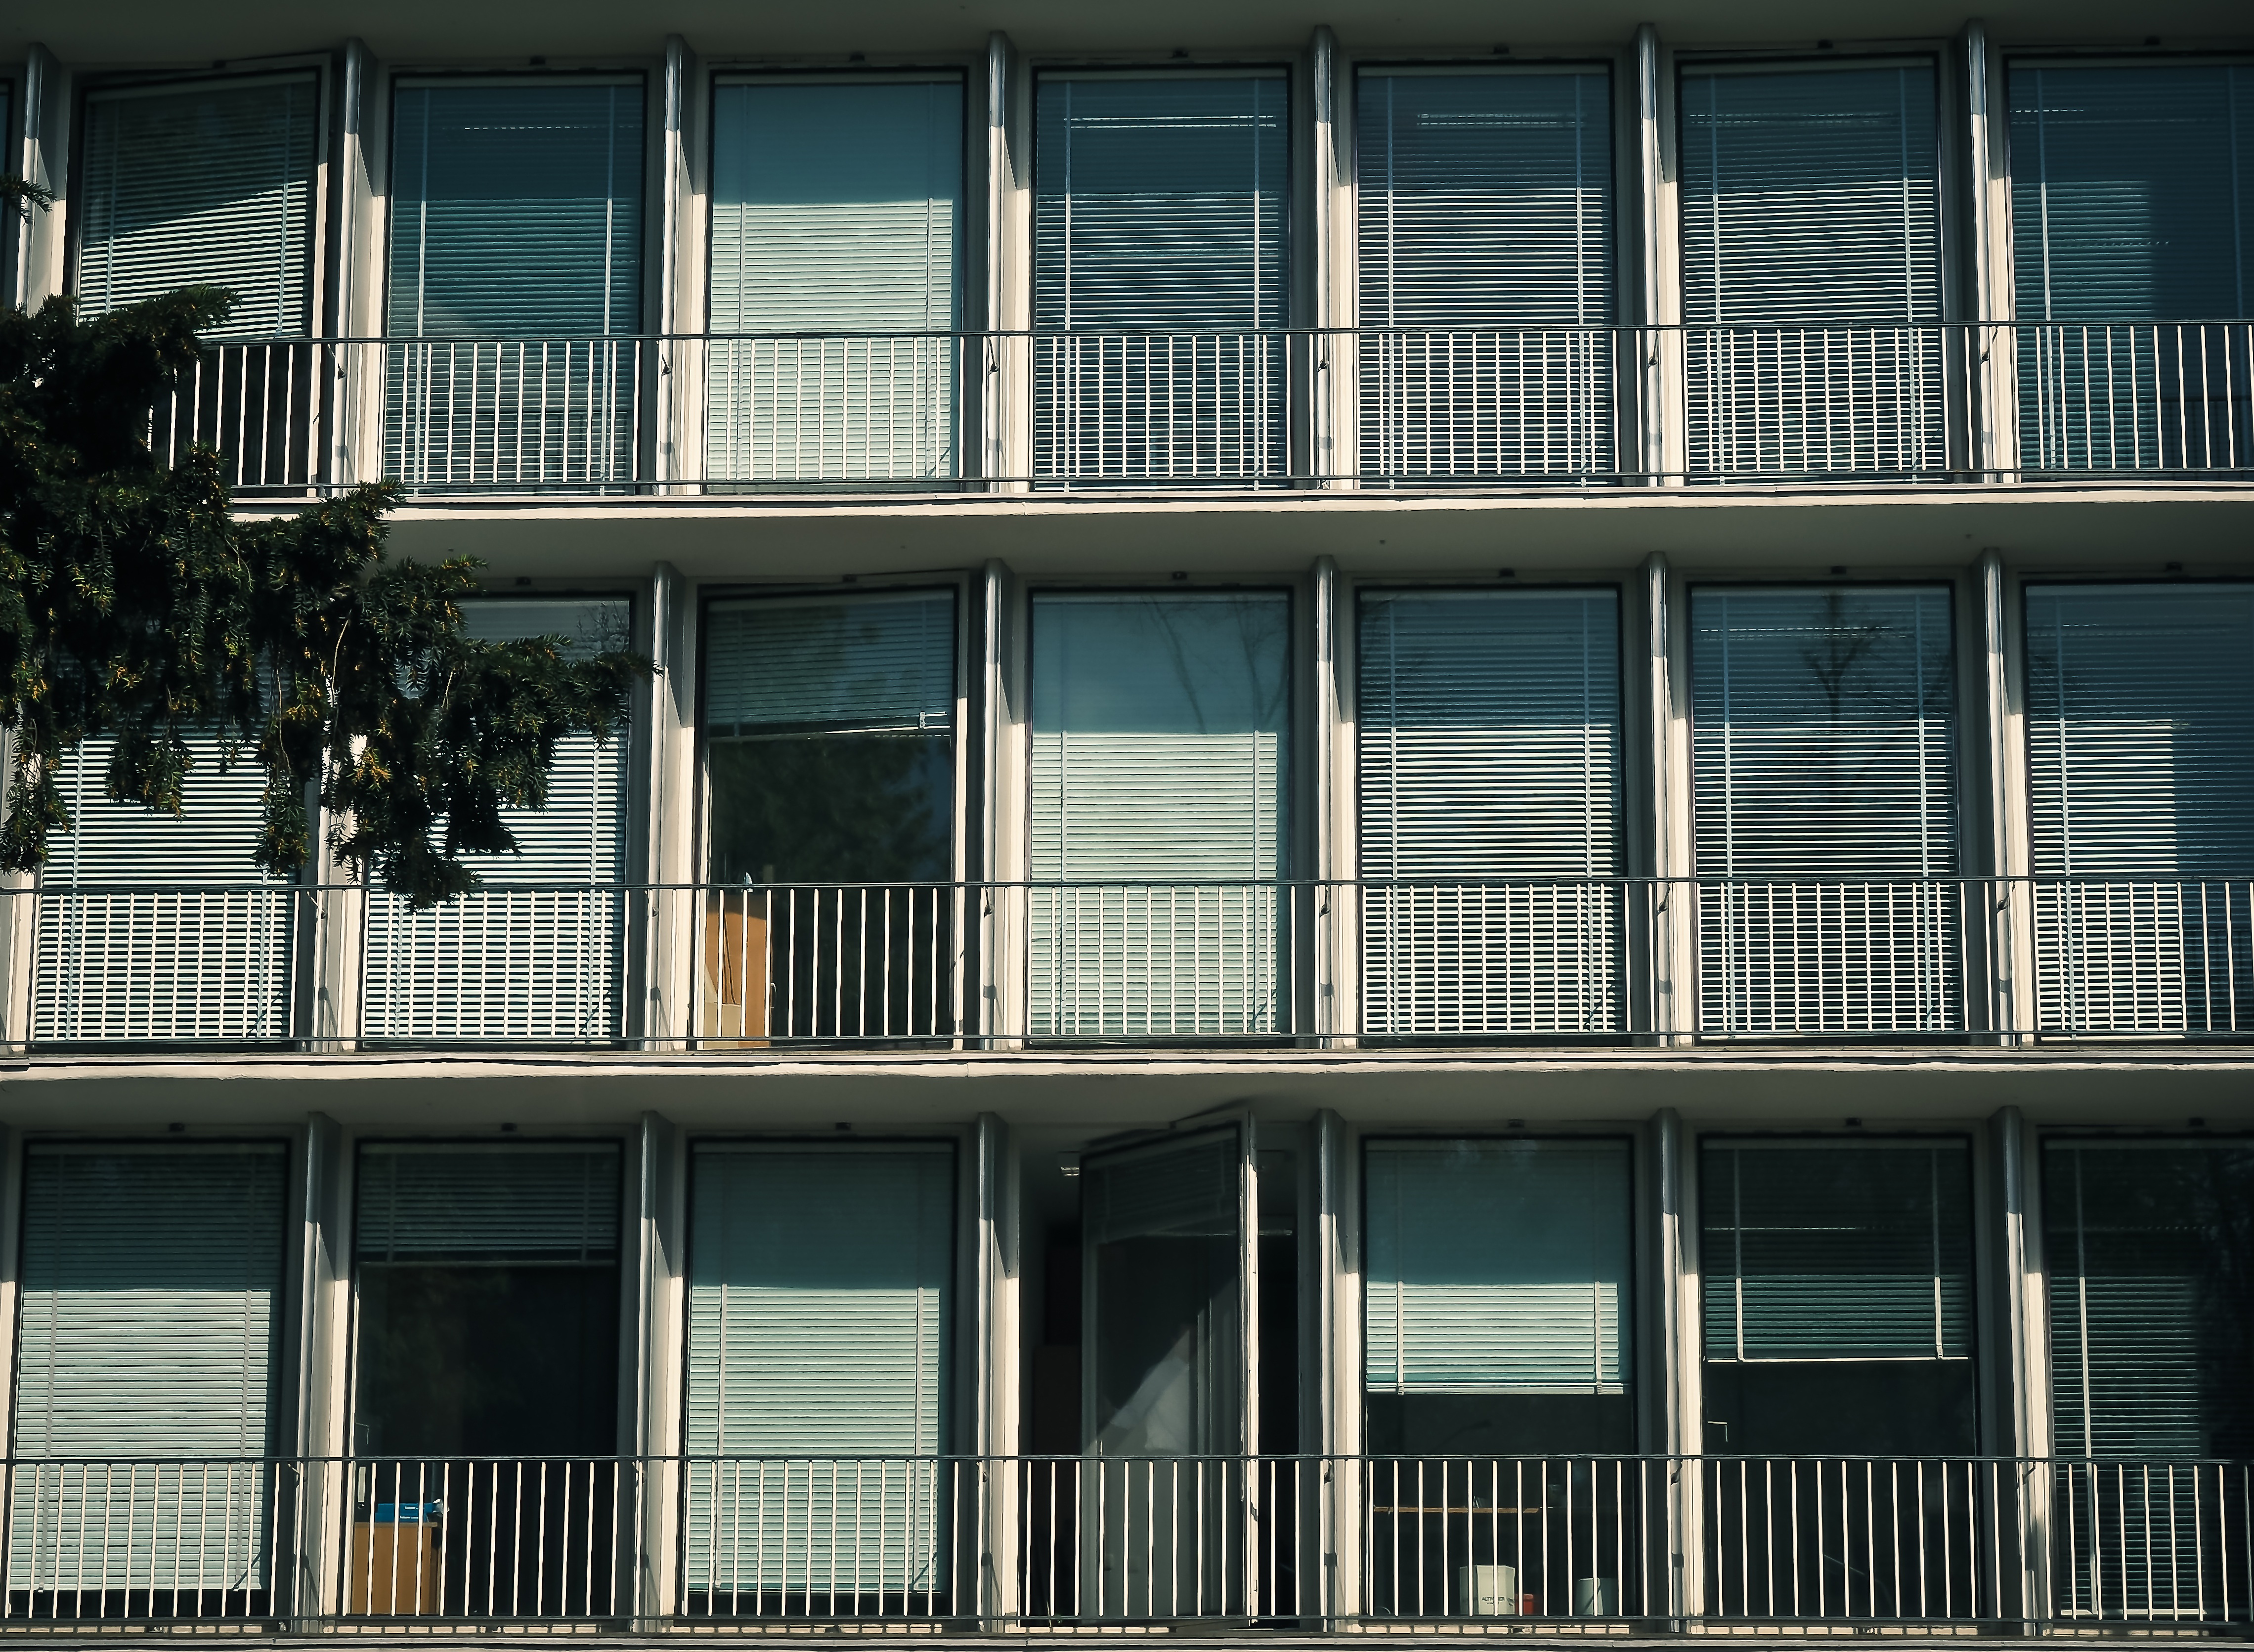
architecture, wood, house, window, glass, building, city, home, downtown, balcony, facade, professional, apartment, modern, tower block, interior design, modern architecture, blinds, headquarters, siding, condominium, dusseldorf, urban area, residential area, window covering